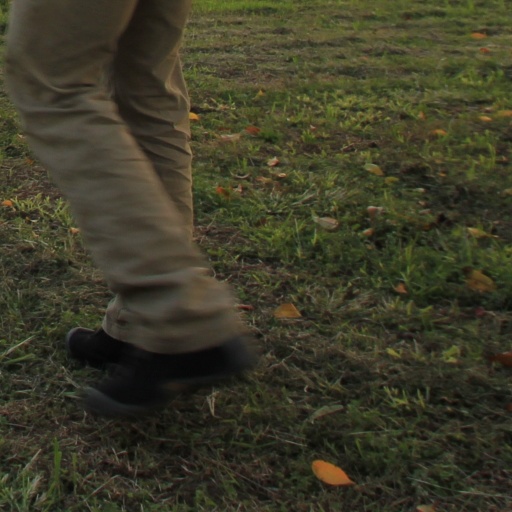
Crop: grape